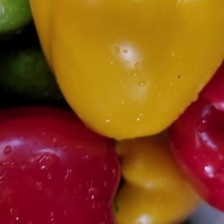
Label: capsicum